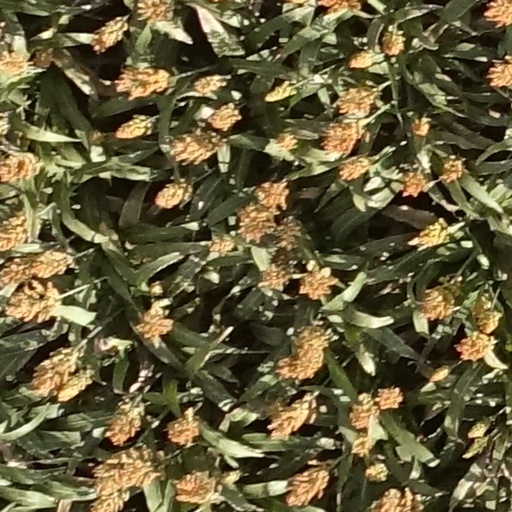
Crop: sorghum